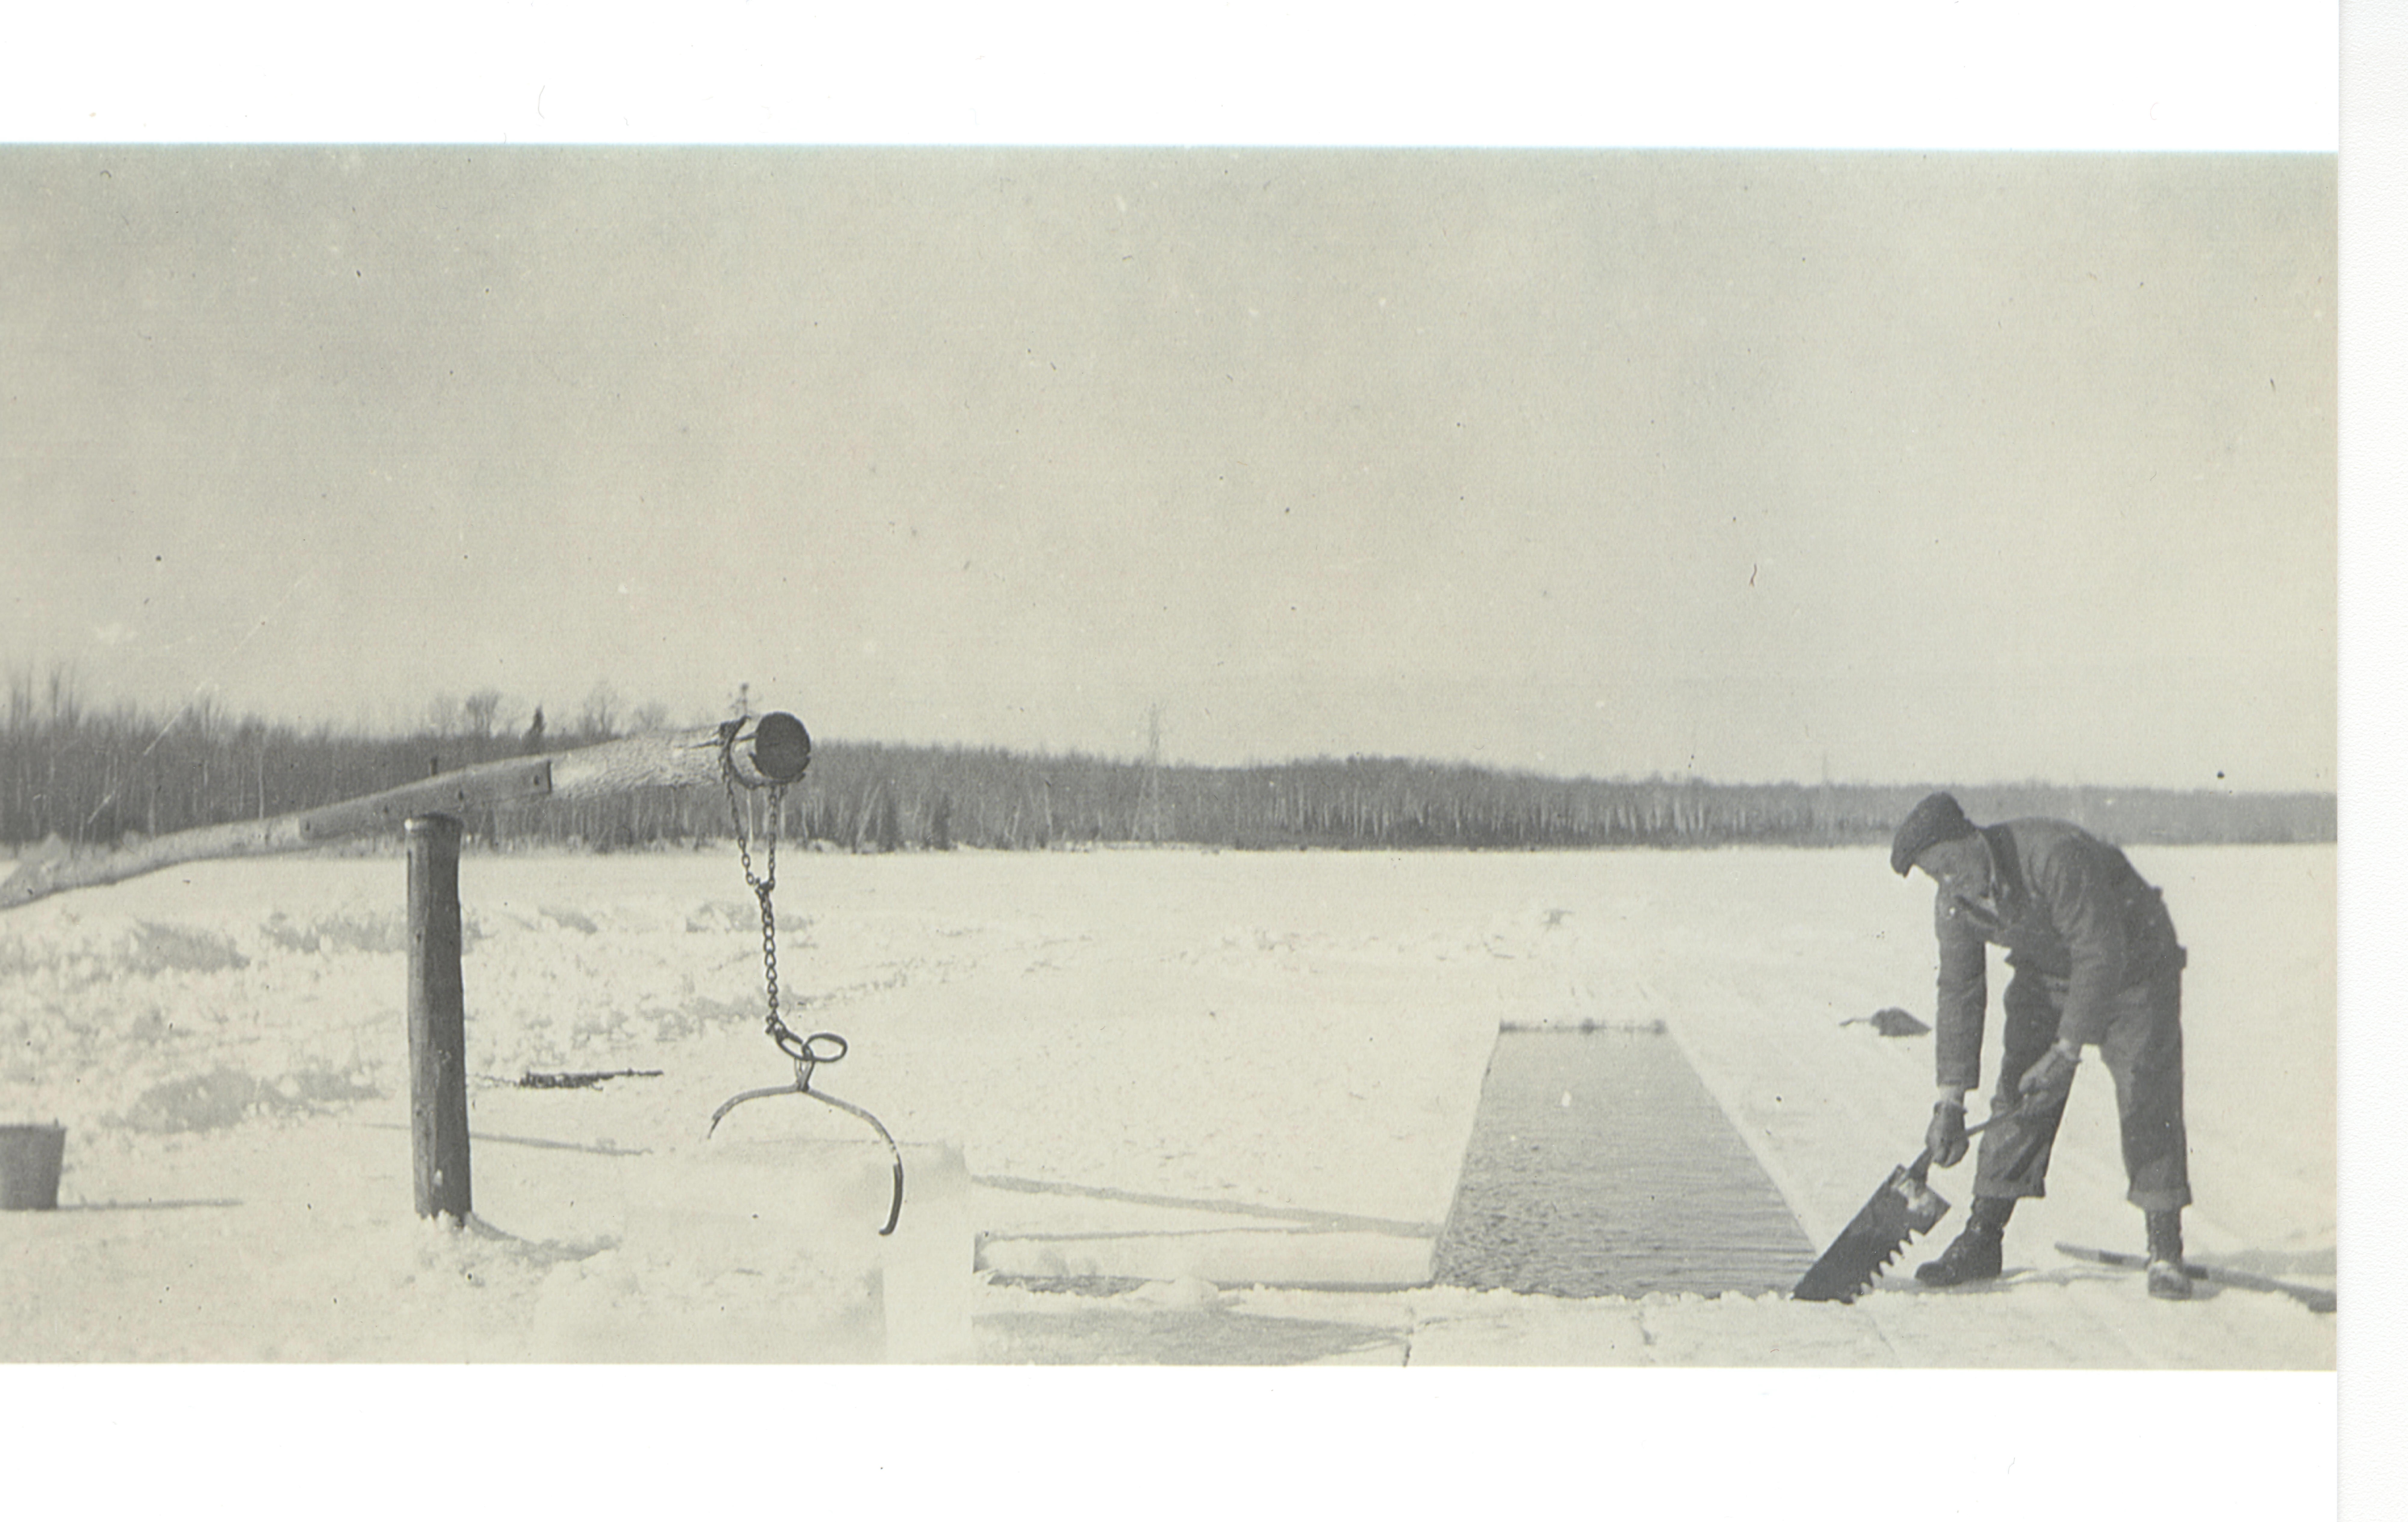
outdoor, snow, cold, winter, vintage, lake, ice, frozen, painting, sketch, drawing, blizzard, modern art, winter storm, 1930's, cutting ice